Reinert Torgeirson

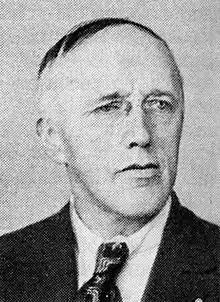
Reinert Torgeirson

Reinert Torgeirson (7 December 1884 – 30 November 1969) was a Norwegian newspaper editor and politician for the Labour and Communist parties. He was also an active poet, playwright and novelist.